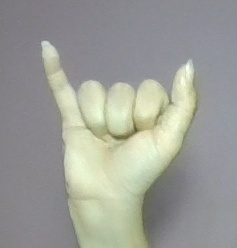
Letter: ya